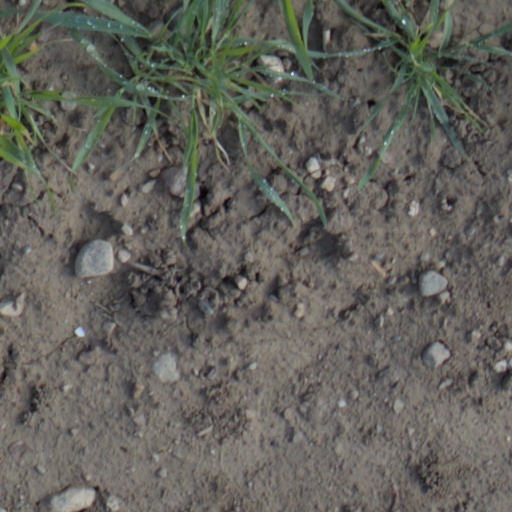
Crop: wheat